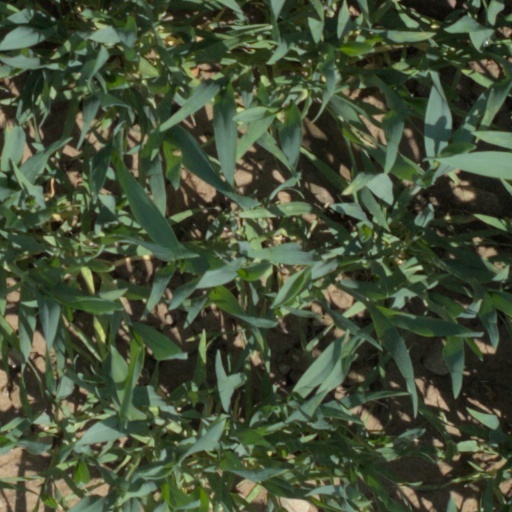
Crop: wheat